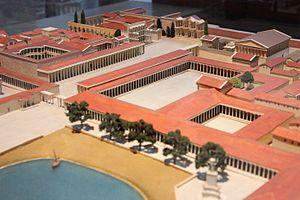
La porte du marché de Milet est un monument romain en marbre de l'ancienne cité grecque de Milet, en Asie Mineure, reconstitué et exposé au musée de Pergame, à Berlin. Le bâtiment a été construit à Milet au IIe siècle et détruit par des tremblements de terre, au Xe ou XIe siècle. Le site a été fouillé au début des années 1900 par les archéologues allemands Theodor Wiegand et Hubert Knackfuß. Seuls des fragments avaient survécu et la reconstitution impliquait un apport important de nouveaux matériaux, une pratique qui a suscité des critiques. La porte a été endommagée pendant la Seconde Guerre mondiale, puis restaurée dans les années 1950. D'autres travaux de restauration ont eu lieu de 2003 à 2008.